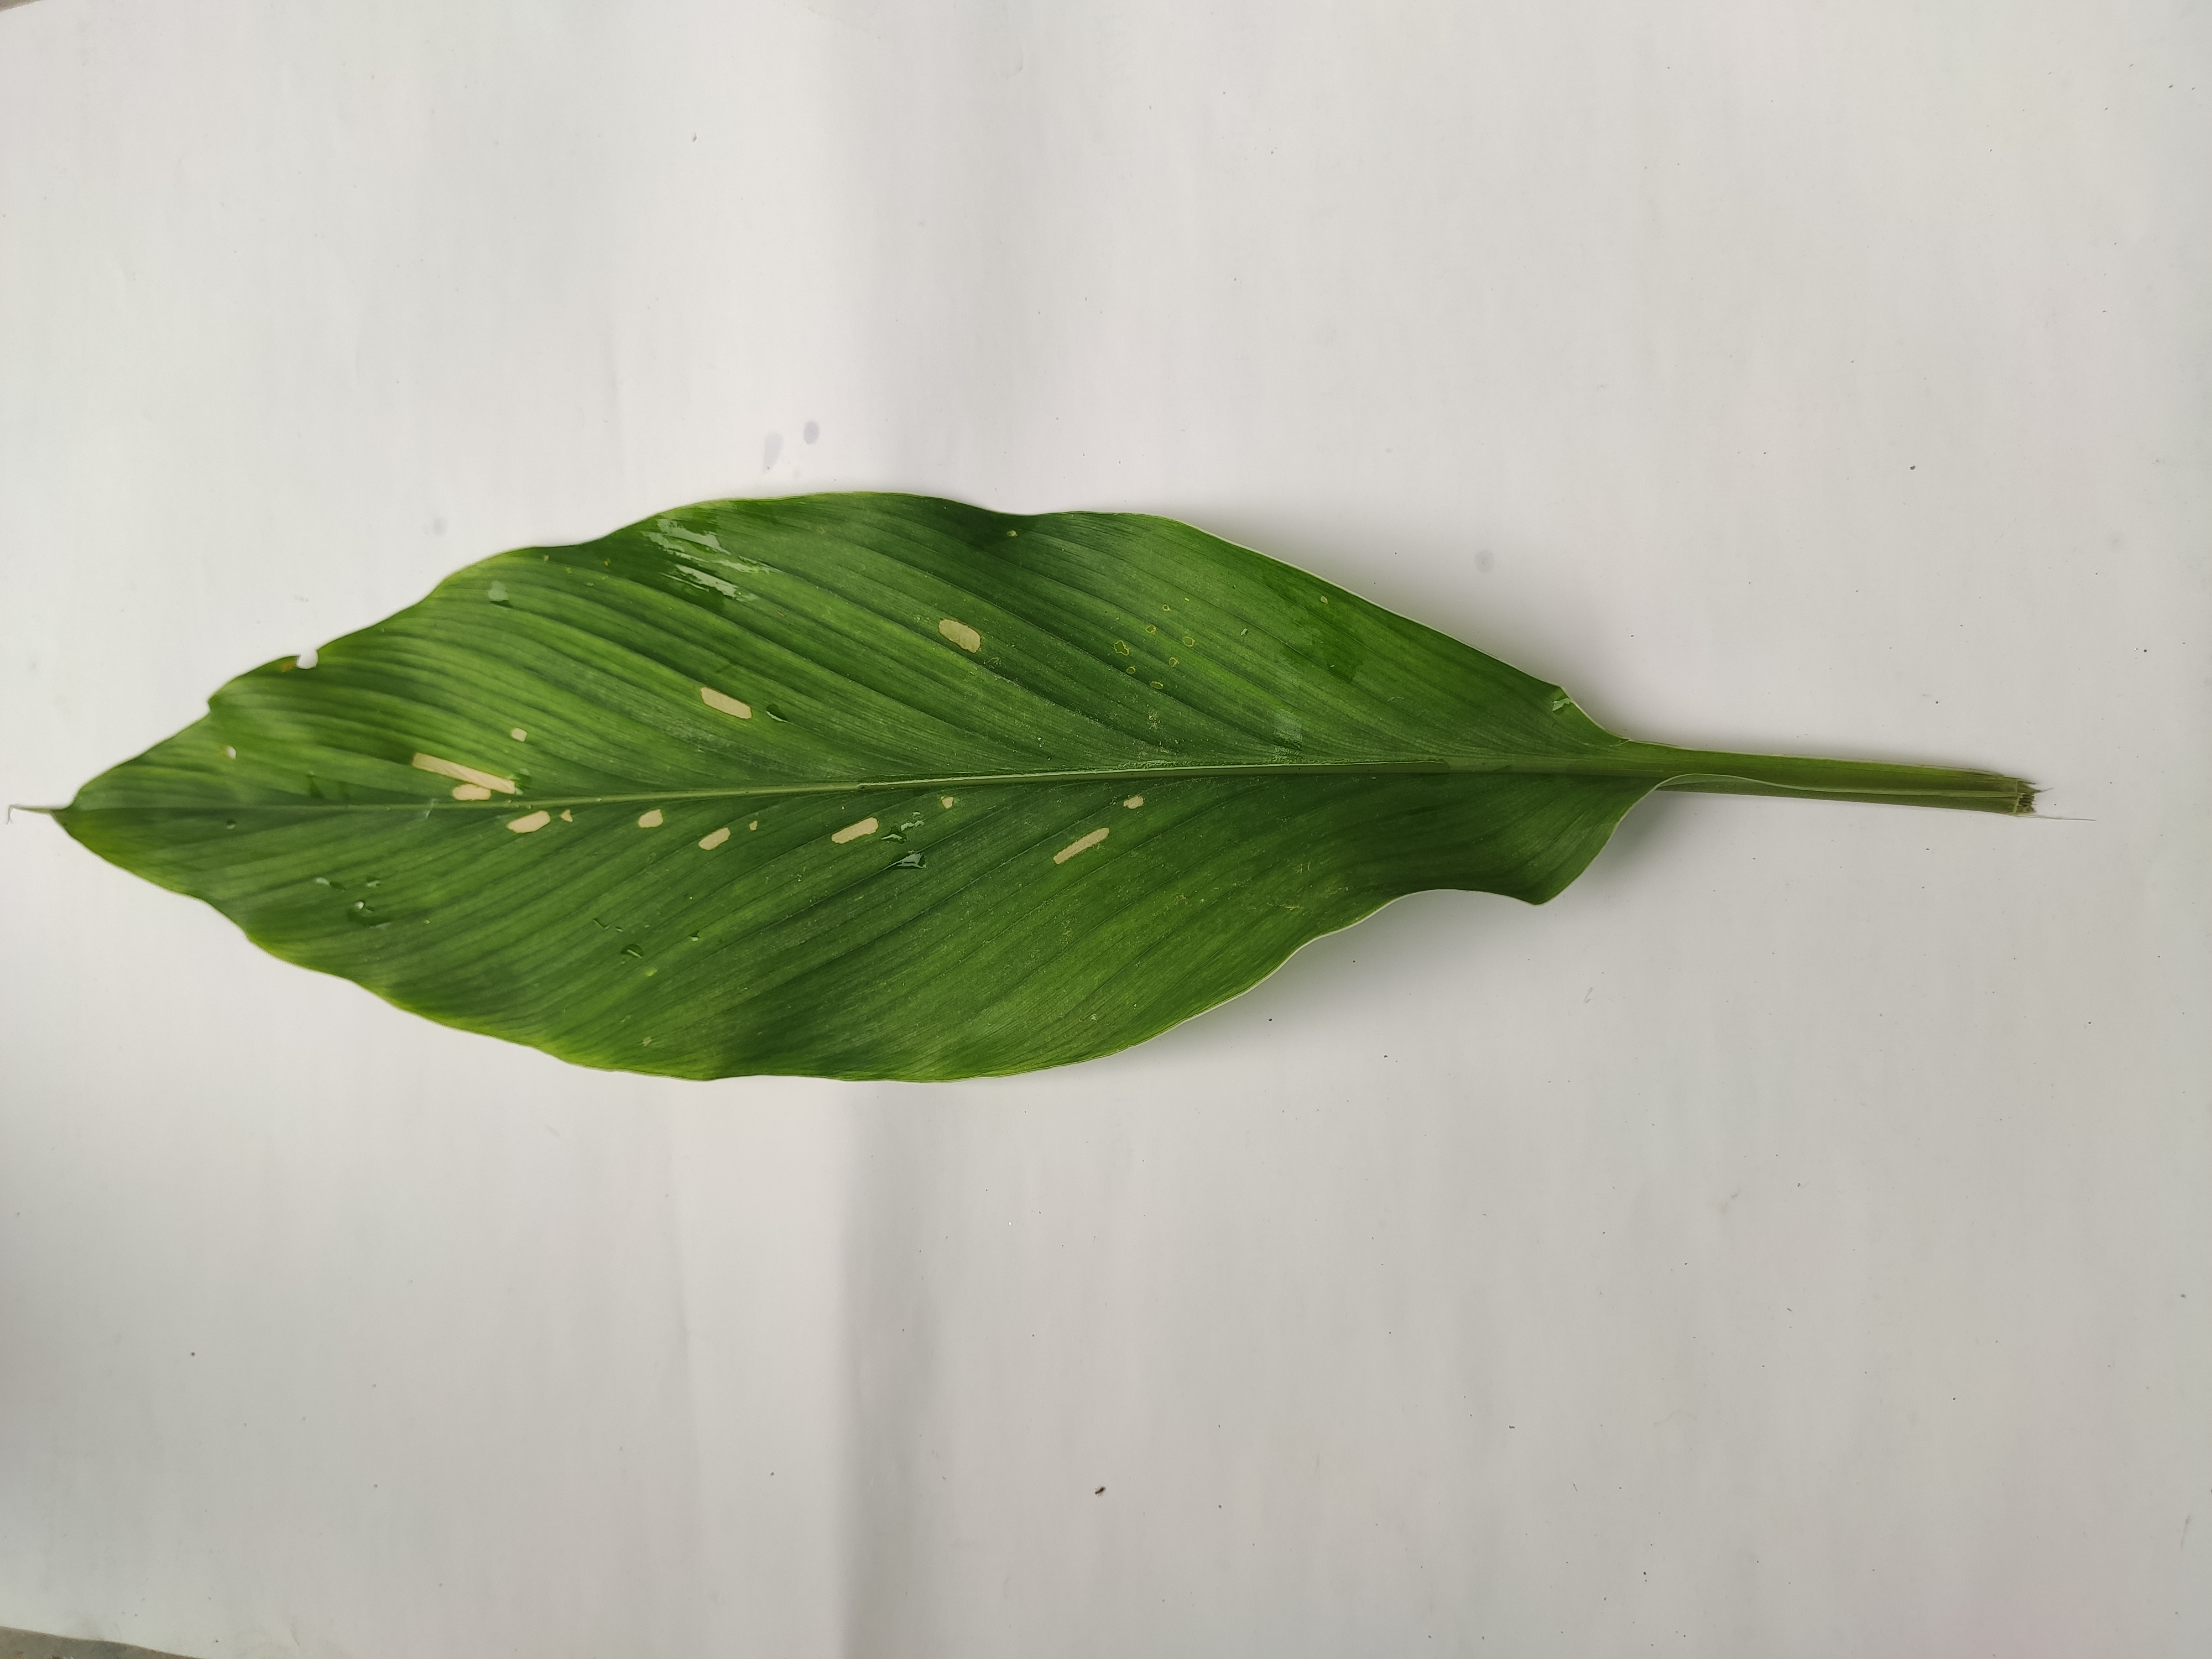
Label: Aphids_Disease